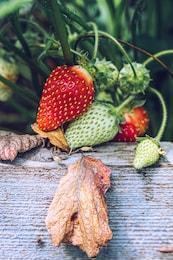
Label: Strawberry